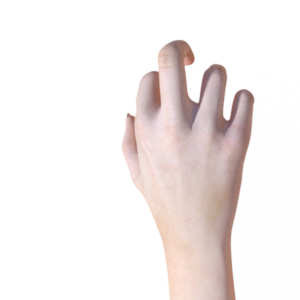
Label: rock